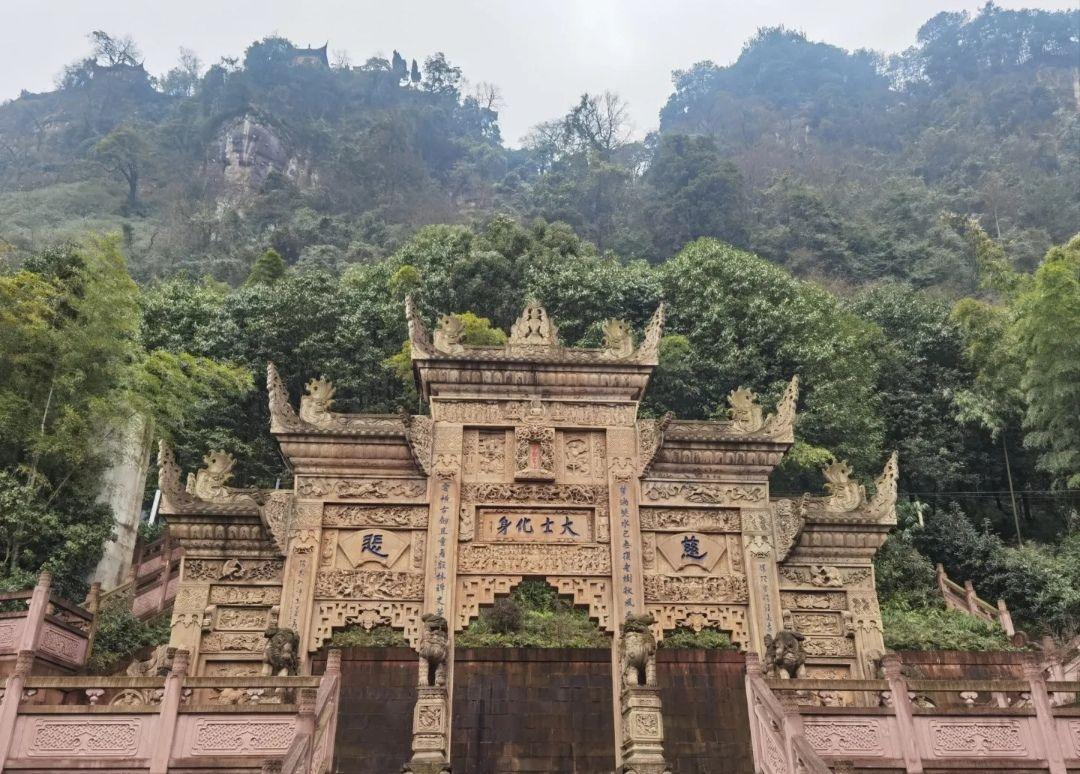
地标名称：綦江古剑山景区-净音寺
所在城市：重庆市·綦江区